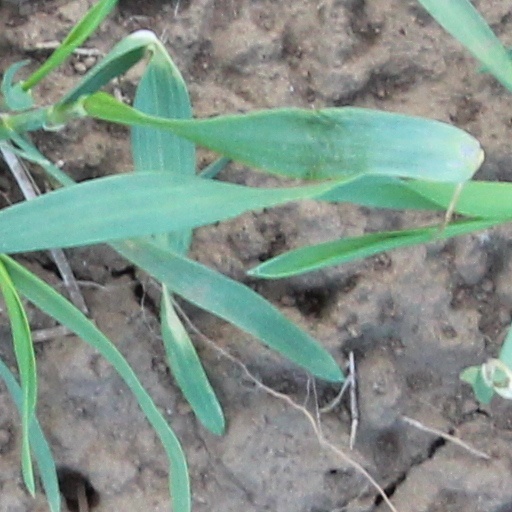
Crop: wheat